Shōnai Domain

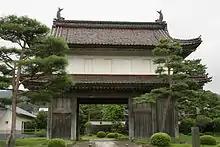
Gate of Dewa-Matsuyama Castle

The Sakai rose to prominence with Sakai Tadatsugu, who was one of Tokugawa Ieyasu's Shitennō, or four leading generals and the "daimyō" of Matsushiro Domain in Shinano Province. After the death of Mogami Yoshiaki many internal struggles for control of the Mogami clan, the former rulers of Dewa Province, arouse and caused their vast domain to be divided into several parts. Sakai Tadatsugu was awarded the coastal region consisting of Tagawa, Akumi and Murayama districts, which increased his "kokudaka" from 38,000 "koku" to 138,000 "koku", and then to 150,000 "koku". However, the lands of the Shōnai region were fertile and well-watered, and eminently suited for growing rice, which gave the Sakai clan actual revenues of more than 200,000 "koku". This revenue was further supplemented by the developed of Sakata port for the coastal "kitamaebune" trade, which gave the clan an actual income of closer to 300,000 "koku".